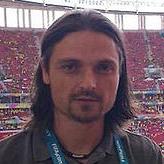
Age: 40